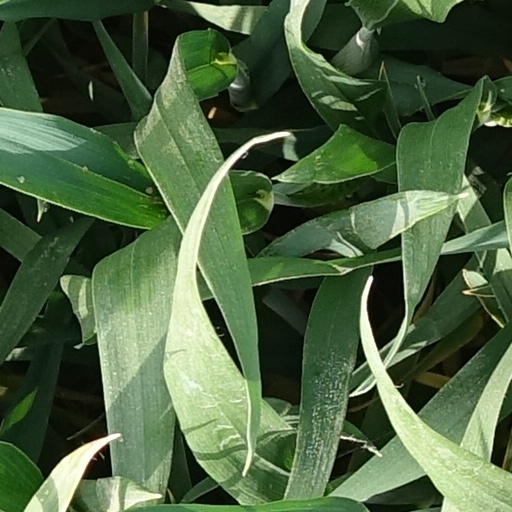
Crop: wheat